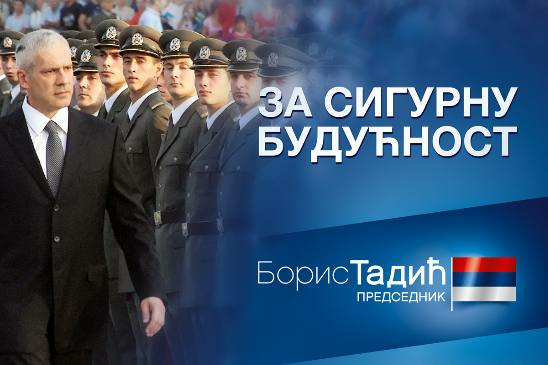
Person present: Yes